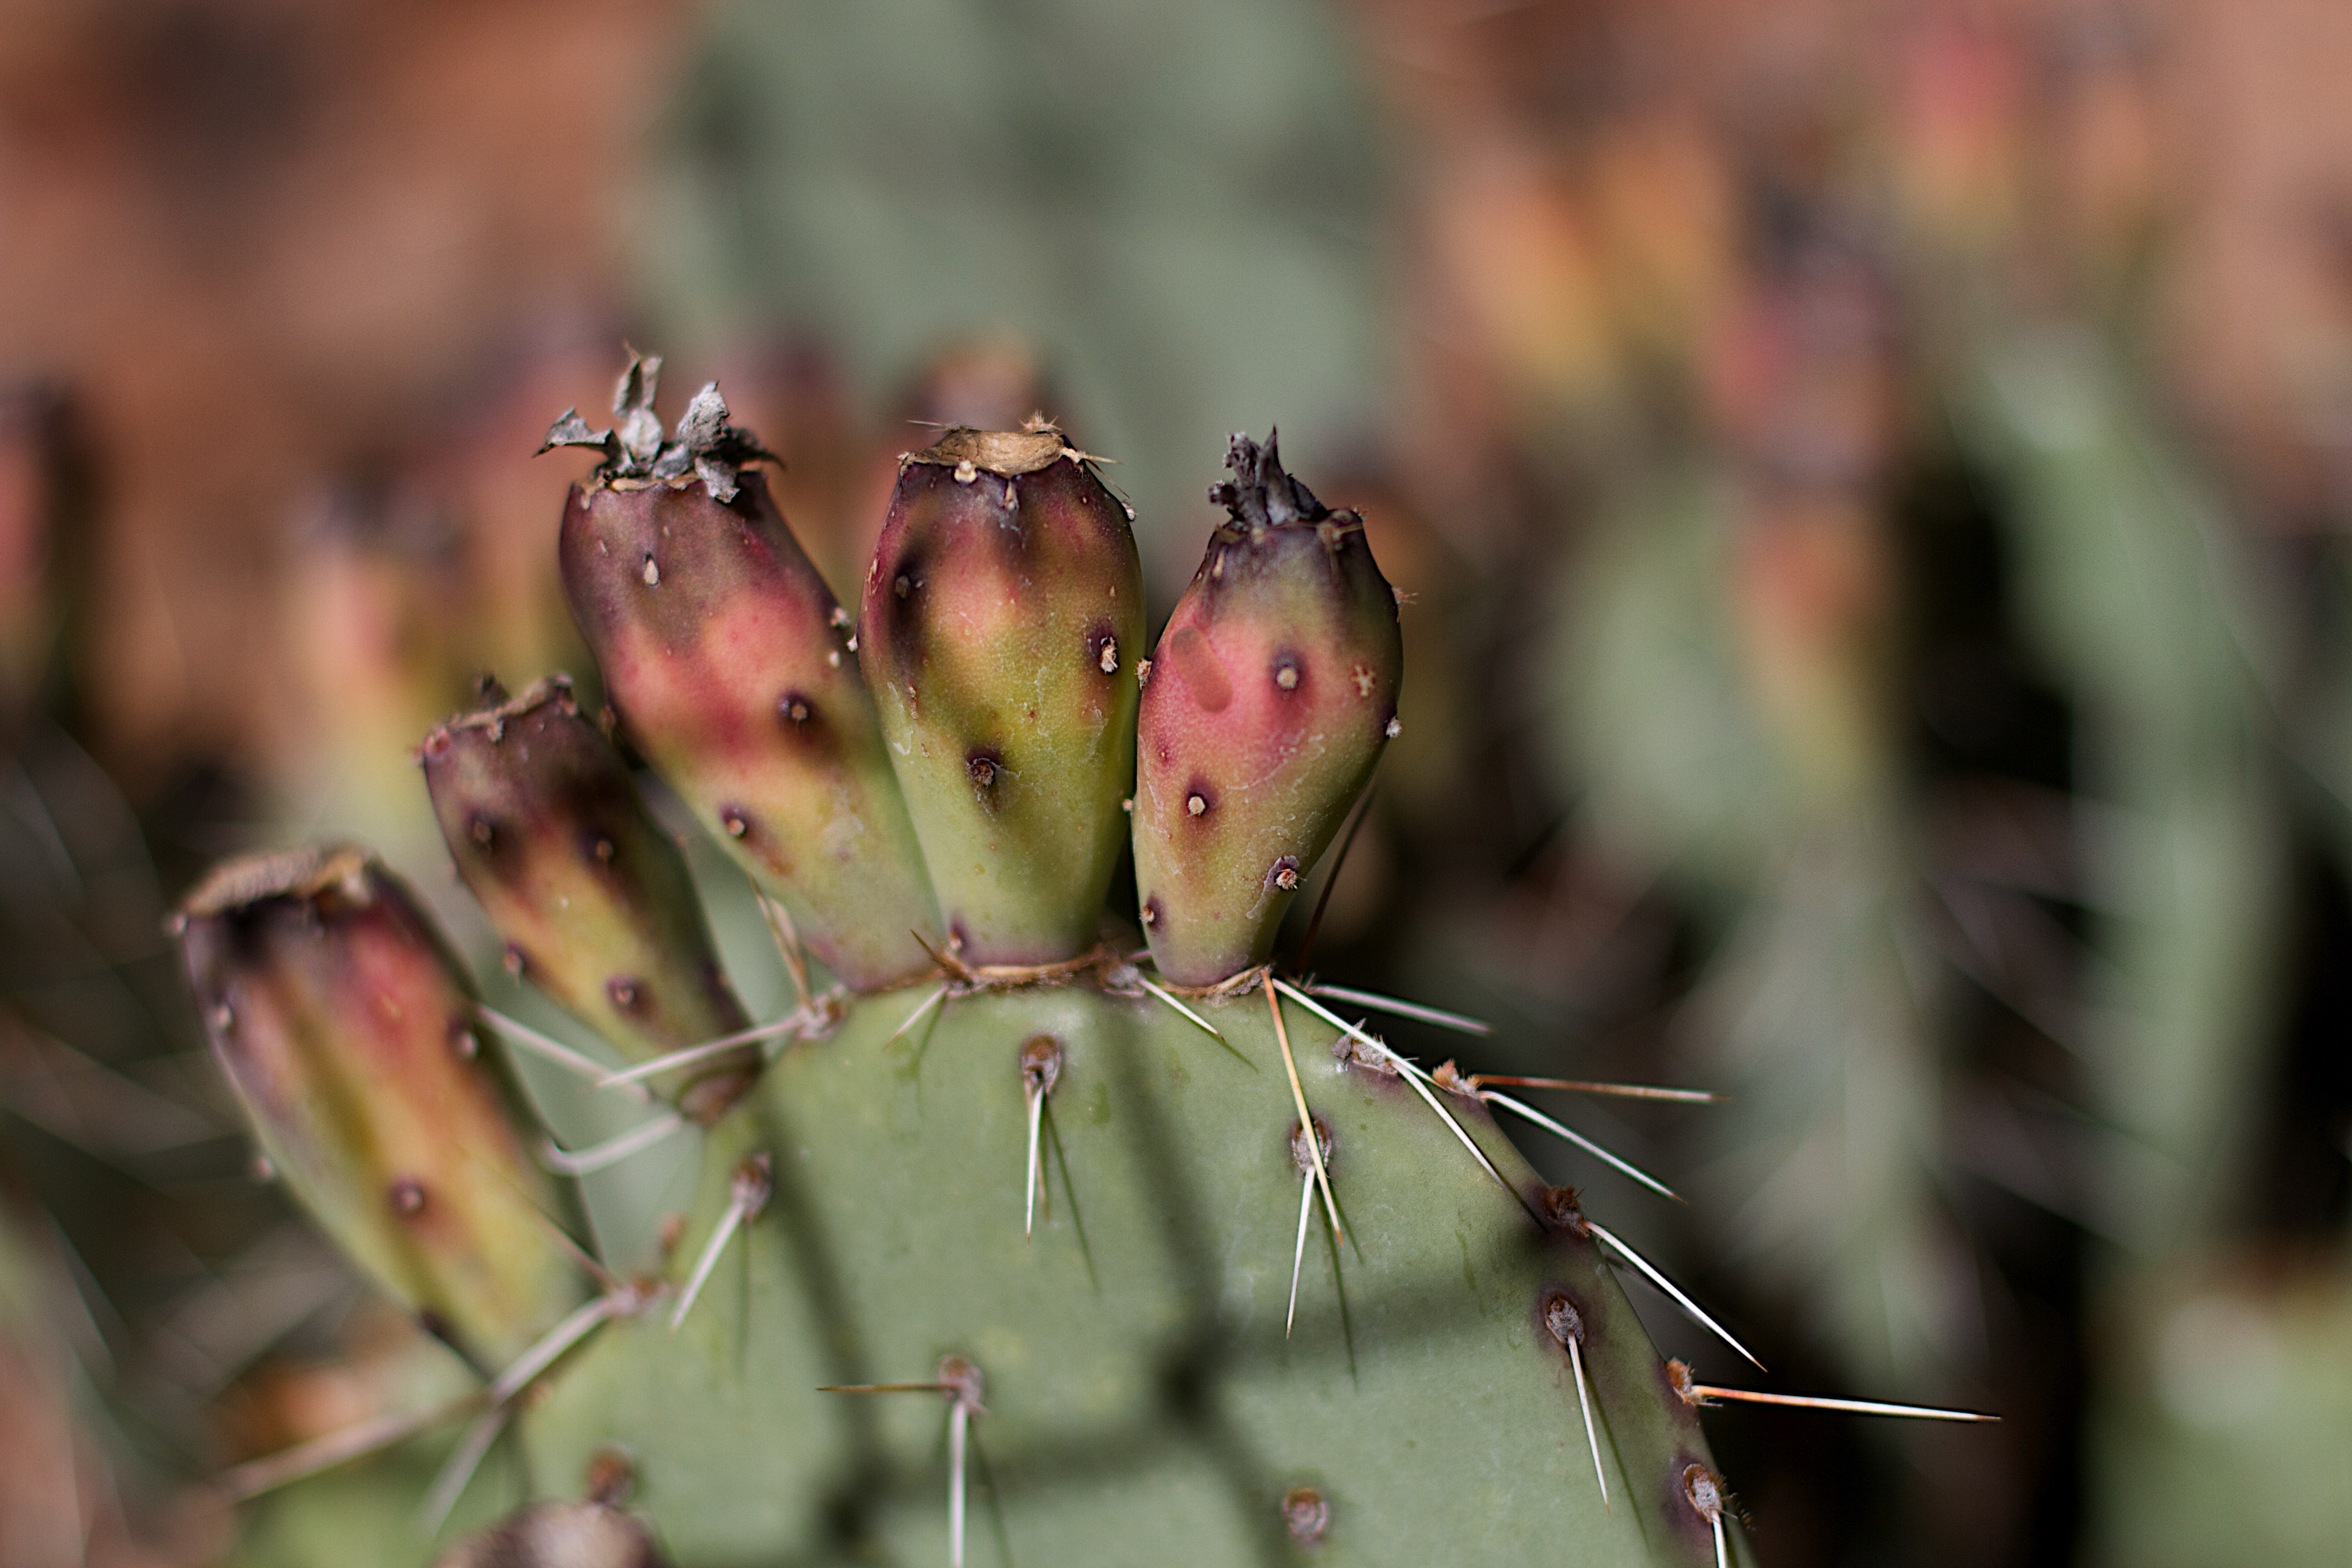
nature, cactus, plant, flower, botany, flora, fauna, close up, caryophyllales, macro photography, flowering plant, prickly pear, plant stem, land plant, thorns spines and prickles, hedgehog cactus, nopal, barbary fig